Question: Where are the cars?
Tambaya: Ina motocin suke?
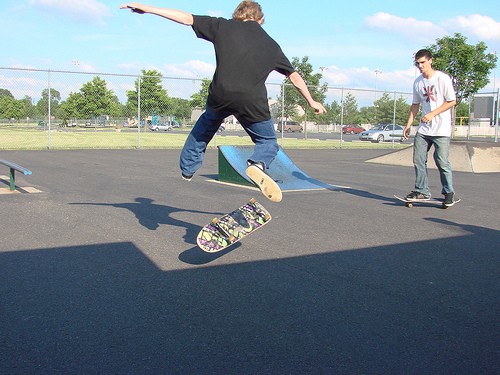
Answer: Behind the fence.
Amsa: A bayan shinge.